Goalkeeper

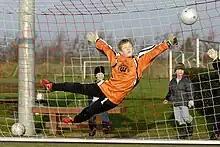
Youth-football goalkeeper

In football, each team's goalkeeper (GK) defends their team's goal and has special privileges within the game. The goalkeeper's main job is to stop any penetration of the ball into the goal. The goalkeeper is the only player in the side who may use their hands and arms to catch, throw, and save the ball, but only within their own penalty area. Goalkeepers are required to wear a distinctive color jersey, separate from the referee's jersey color and either team's regular jersey color, so the referee can easily identify them. There are no other specific requirements, but goalkeepers are usually allowed to wear additional protective gear, such as padded clothing. Most goalkeepers also wear gloves to protect their hands and enhance their grip on the ball. Like every player on the pitch, they are required to wear shin guards.